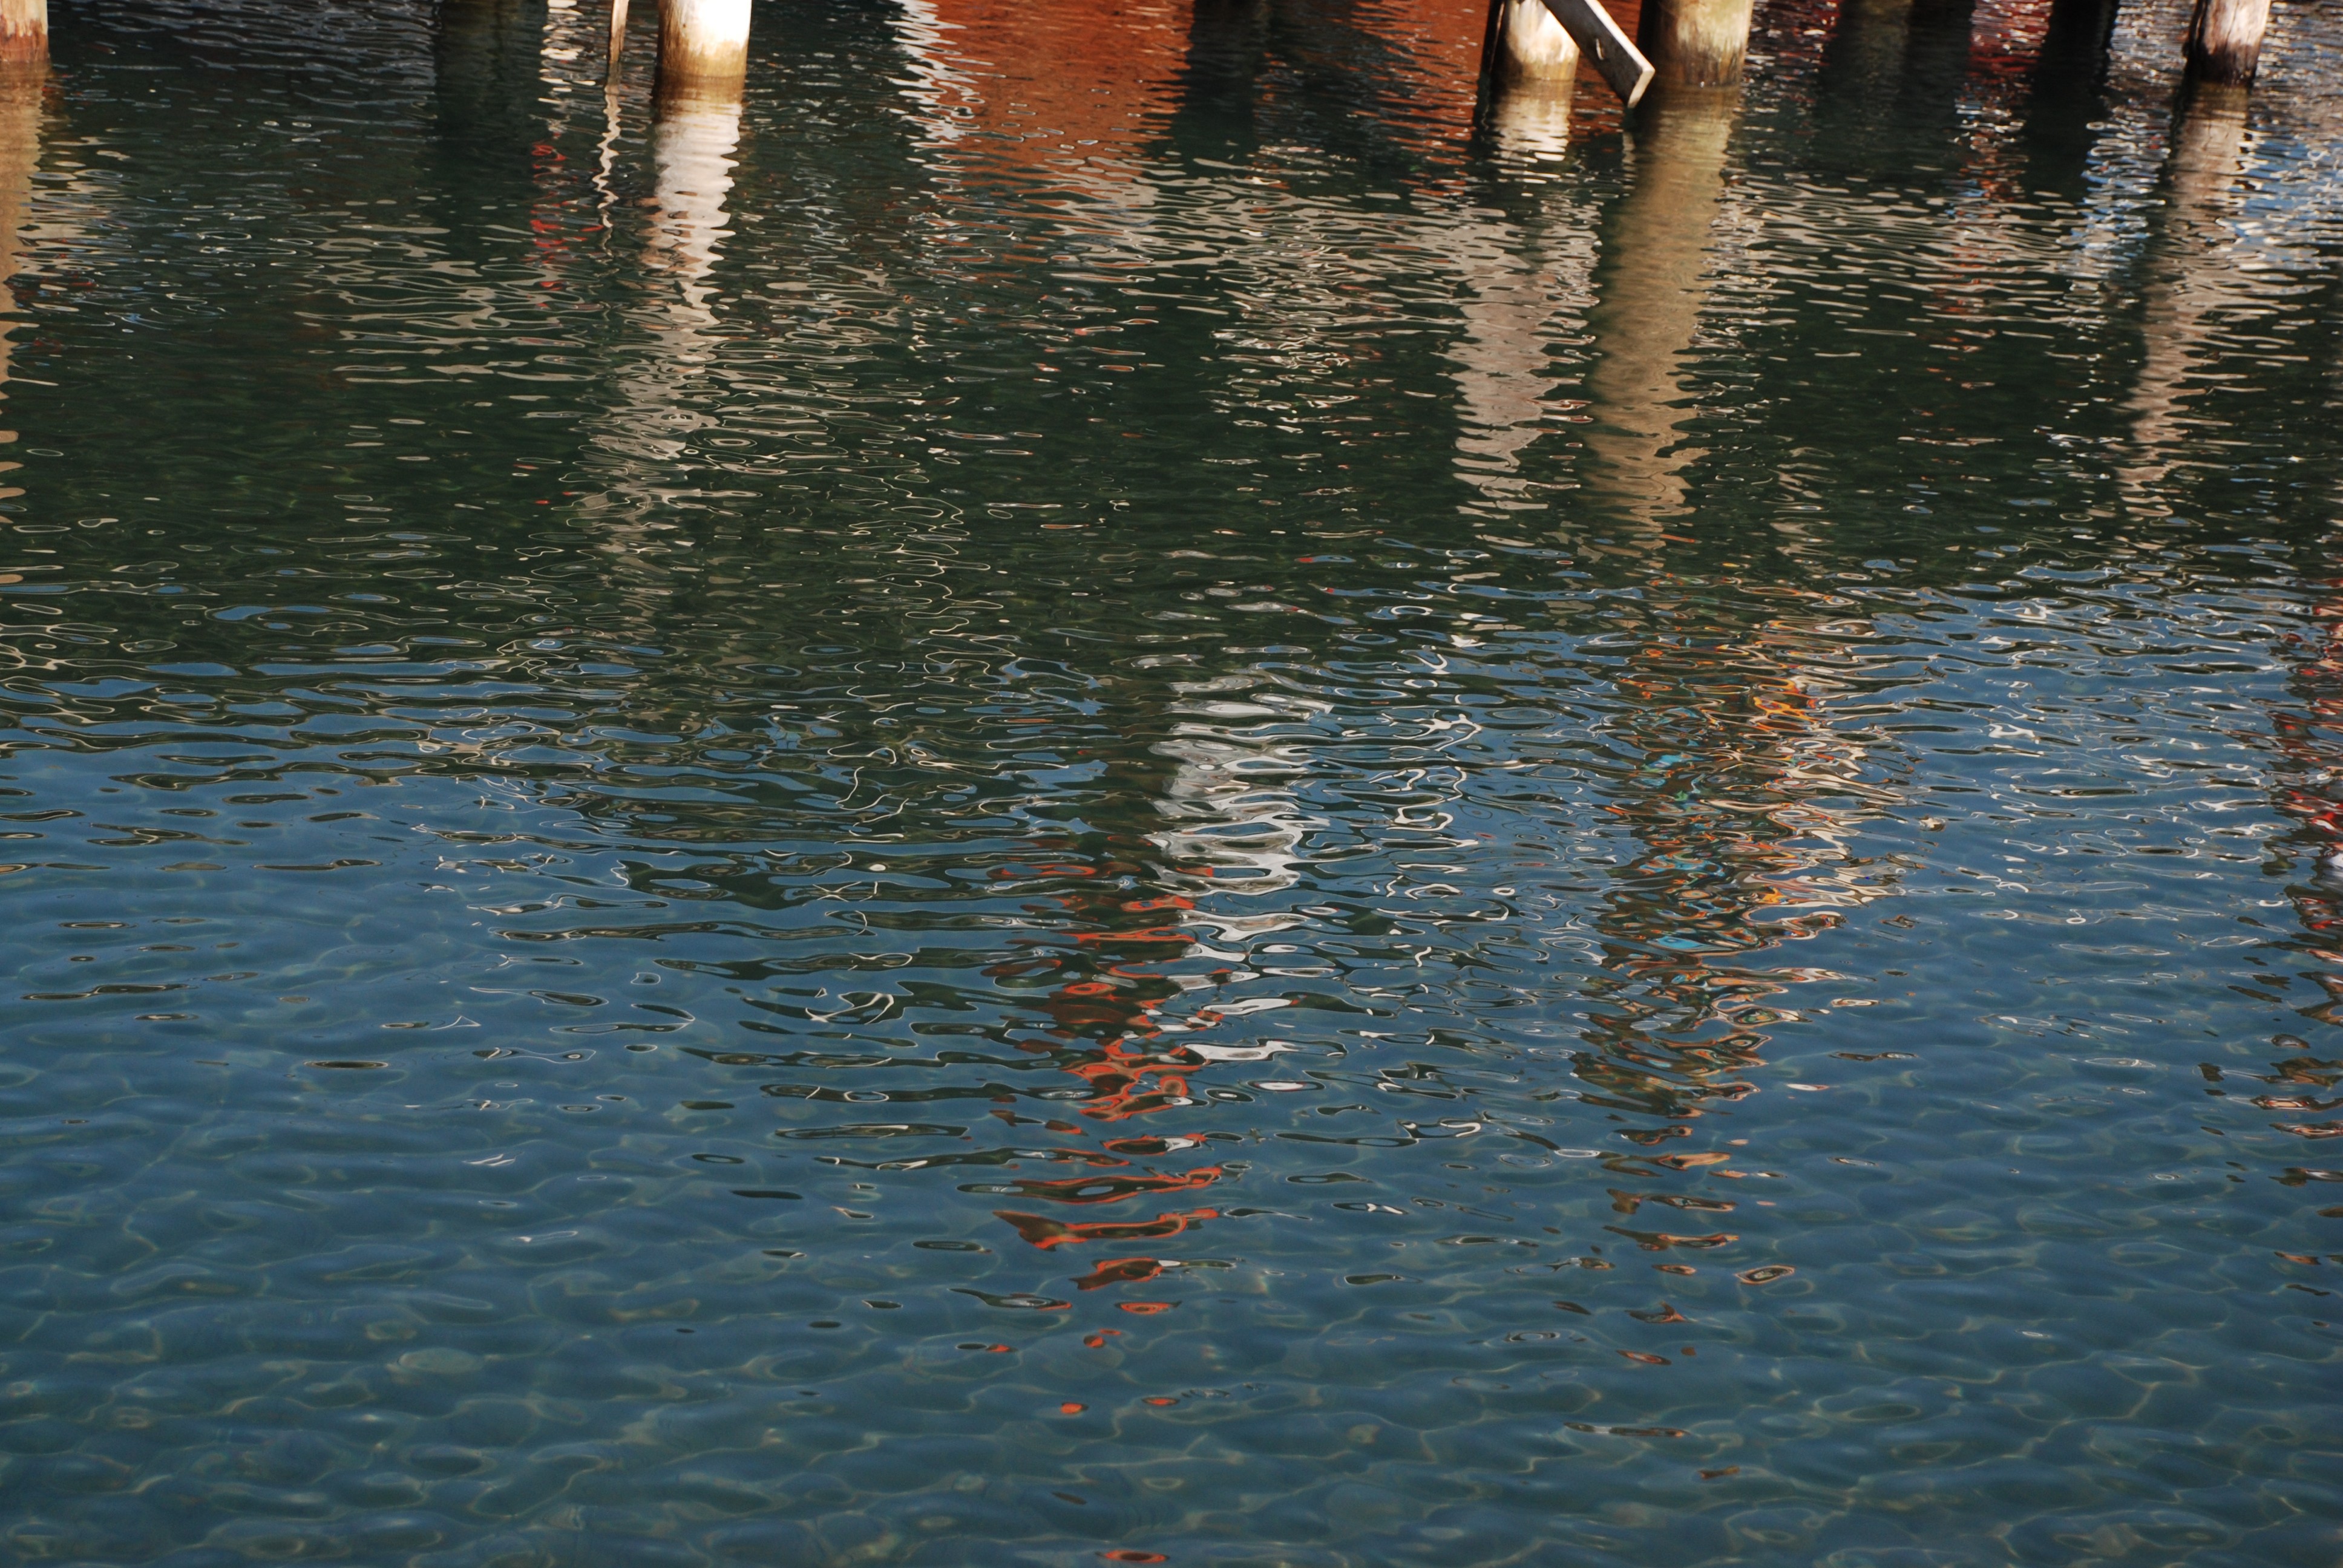
sea, water, sunlight, pond, reflection, autumn, nikon, turkey, d80, turkei, nikond80, turkiye, turquia, turchia